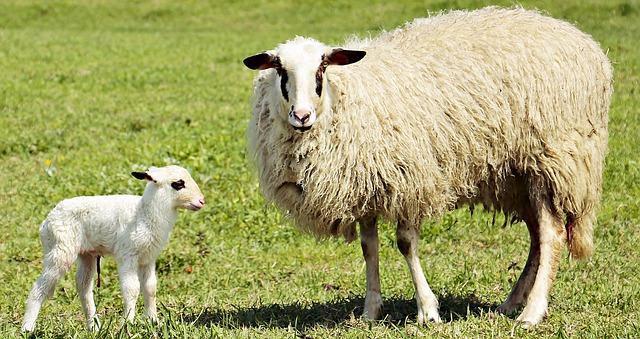
sheep